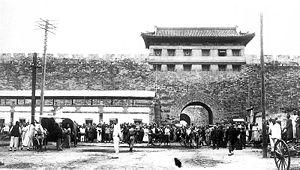
Zhengyangmen ou souvent Qianmen est une porte de l'ancienne muraille de Pékin, entre la ville tartare et la ville chinoise. Elle se situe actuellement au sud de la place Tian'anmen. Elle est l'une des seules à n'avoir pas été détruite dans les années 1950.